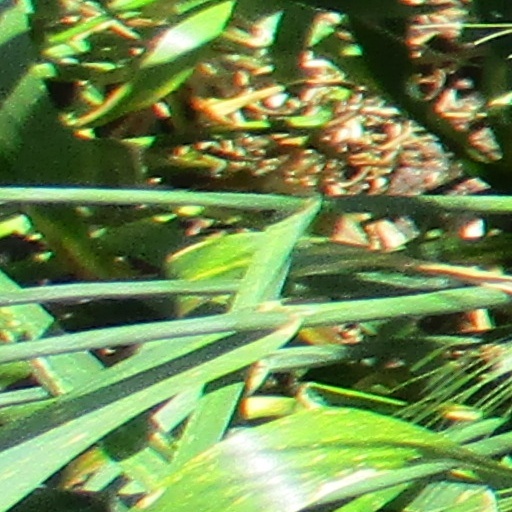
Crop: wheat